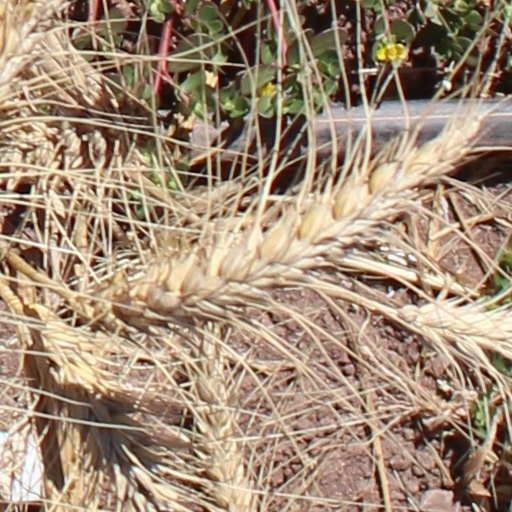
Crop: wheat